Siamraptor

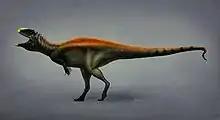
Life reconstruction

Between 2007 and 2009, the Japan-Thailand Dinosaur Project carried out excavations at the village of Saphan Hin, subdistrict Suranaree, Mueang Nakhon Ratchasima District, in Nakhon Ratchasima Province. The finds included bones from a theropod new to science.